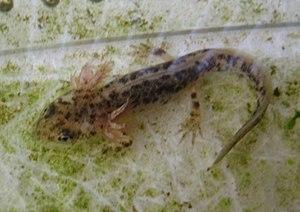
Neurergus kaiseri est une espèce d'urodèles de la famille des Salamandridae. Elle fait partie de la liste des 100 espèces les plus menacées au monde établie par l'UICN en 2012.